Nea Estia

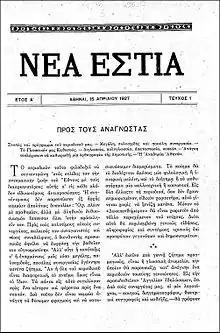
"Nea Estia", the front page of the first edition, 15 April 1927

Nea Estia is a Greek literary magazine which has been circulating since 1927. It was founded by Konstantinos Sarandopoulos (d. 1972) with the international writer and publisher Gregorios Xenopoulos and is the longest-running literary magazine in Greece. Its director since 2012 is the writer and university professor Nikos Karapidakis and the publishing company is Nea Estia Booksellers, I.D. Kollarios & Co., which has been administered by its owner, the writer Eva Karaitidi, since 1998.